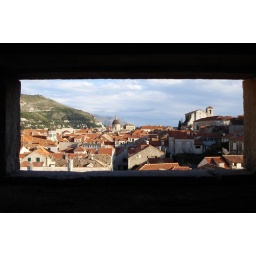
Taken through a window in the city walls